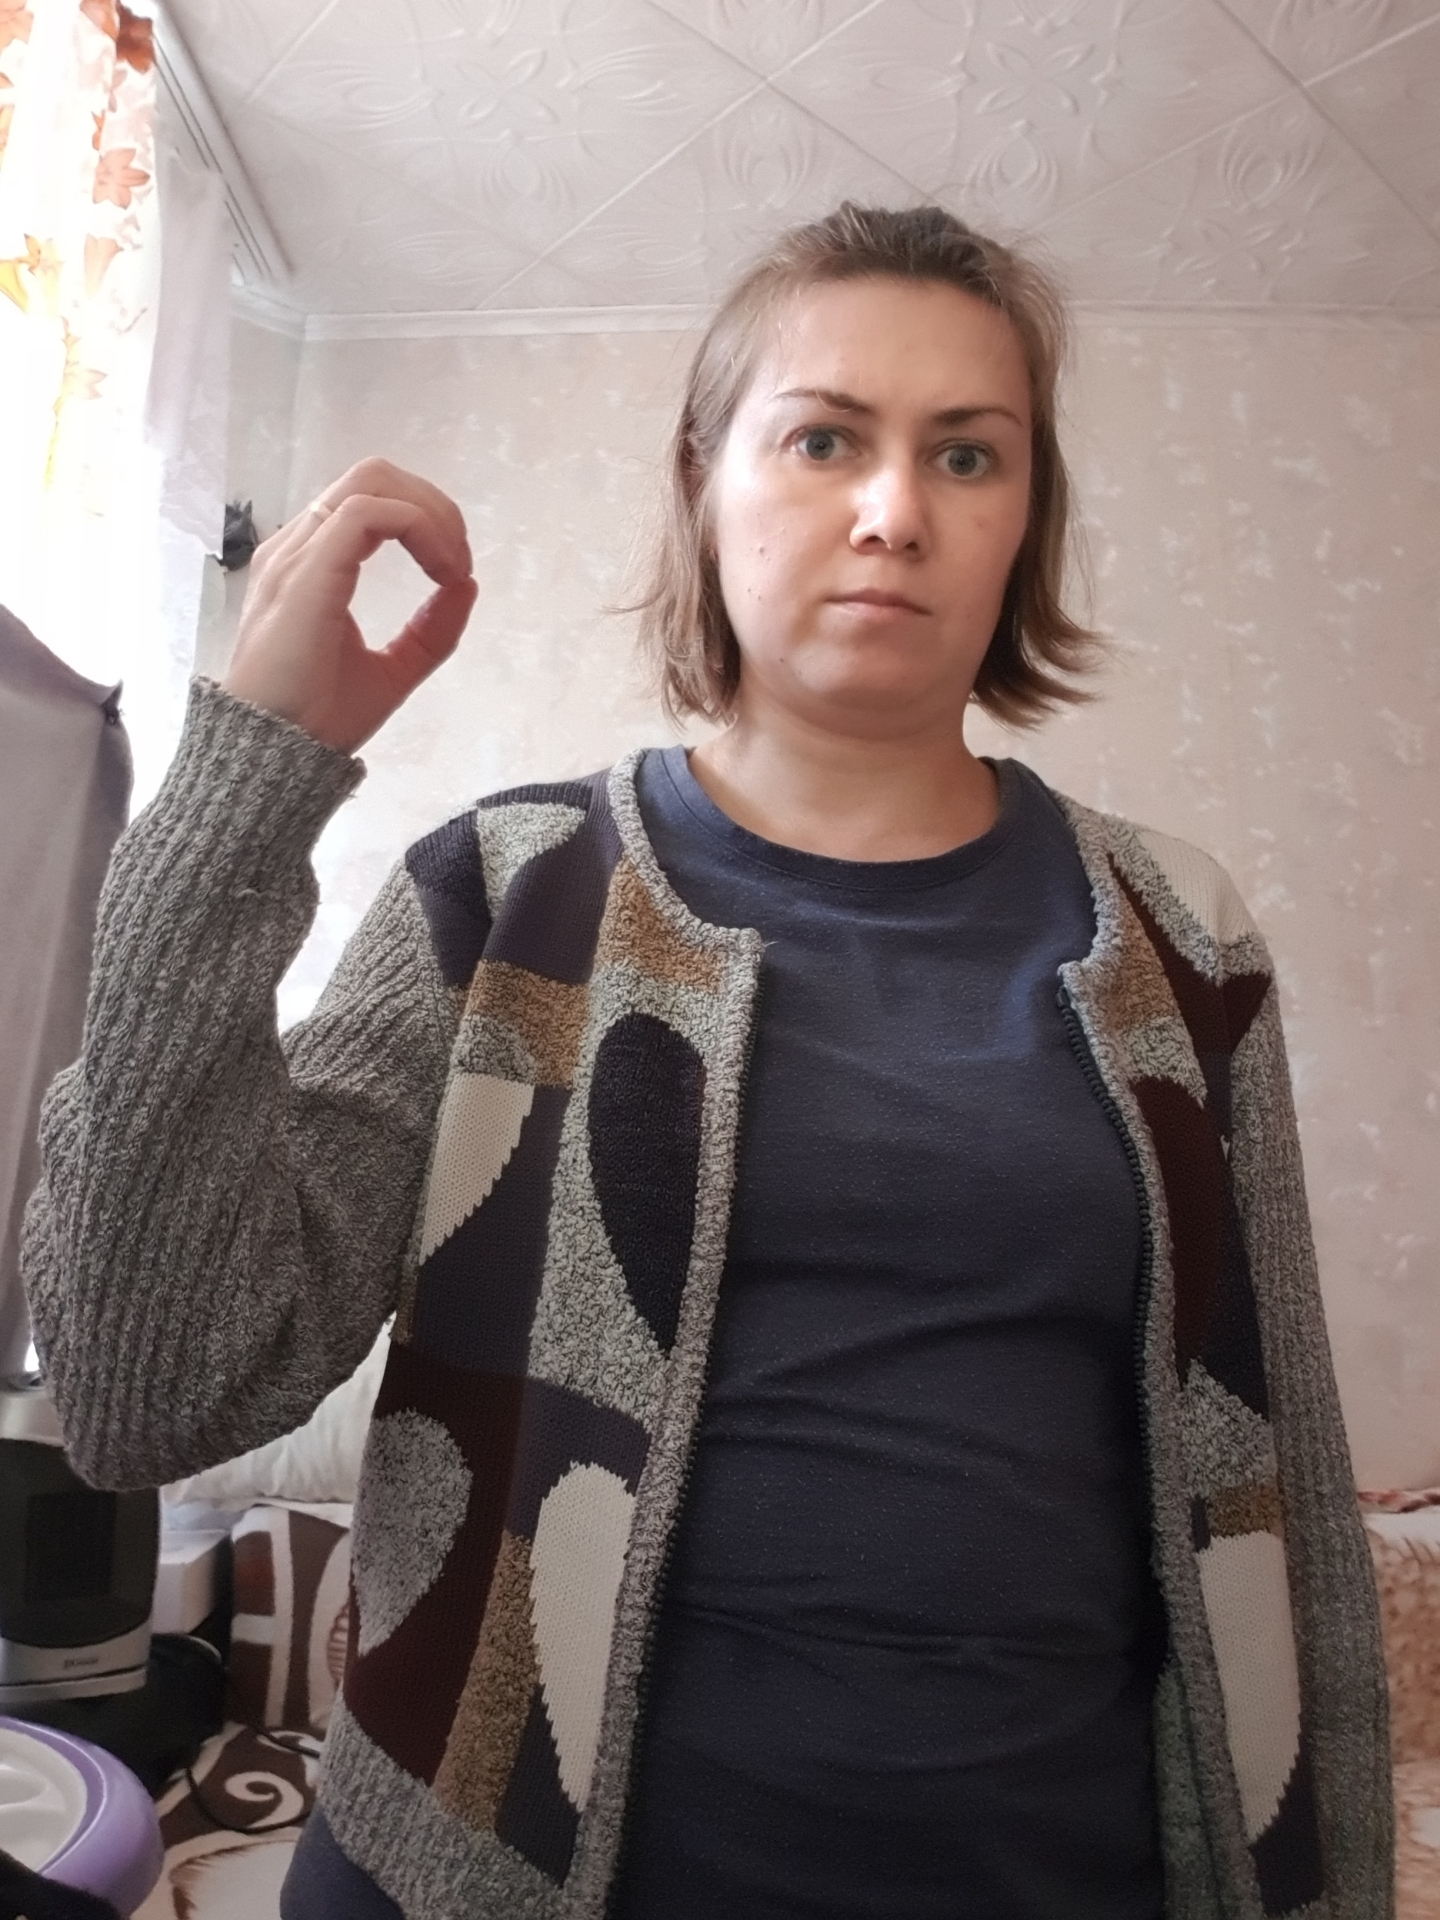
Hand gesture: grip